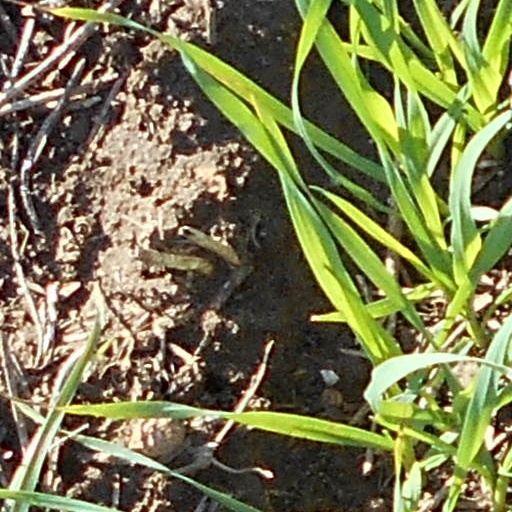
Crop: wheat